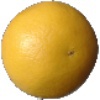
Label: Grapefruit White 1